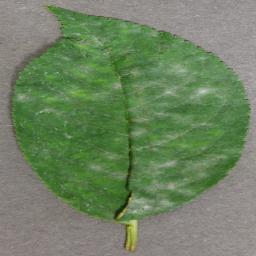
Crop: cherry
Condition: (including_sour)_powdery_mildew